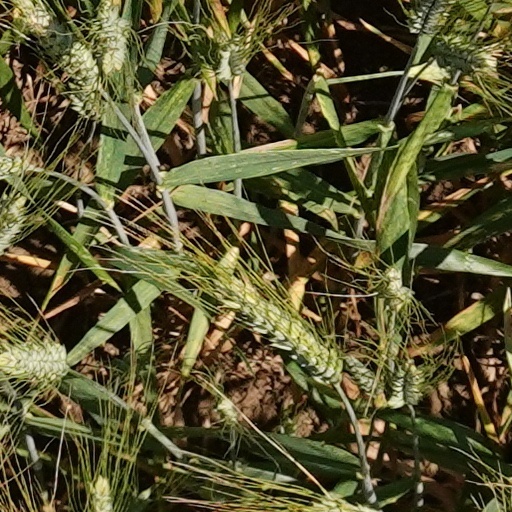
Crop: wheat